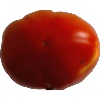
Label: Tomato 1